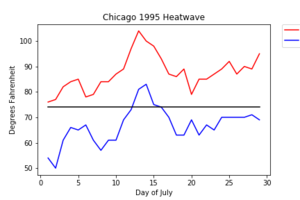
La canicule de 1995 à Chicago est un événement climatique extrême qui a touché Chicago et plusieurs régions des États-Unis à l'été 1995 et dont l'intensité a été la plus forte en juillet. Le mercure a oscillé entre 40 °C et 45 °C, accompagné d'une humidité incroyablement élevée entraînant des indices de chaleur, atteignant parfois les 64 °C comme à Appleton dans le Midwest, 54 °C à Philadelphie ou encore 50 °C à New York, causant la mort de centaines de personnes dans certains endroits.